Toma T. Socolescu

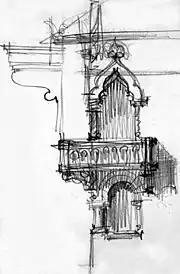
Balcony illustration. Extract from 's sketchbook.

Mayor of Ploiești just after the 1916–1918 conflict, while simultaneously holding the position of chief architect, was tasked with addressing the city’s major supply issues. During his short four-month term, he reshaped the vision for the city and laid out development and transformation axes that would give a new dimension.